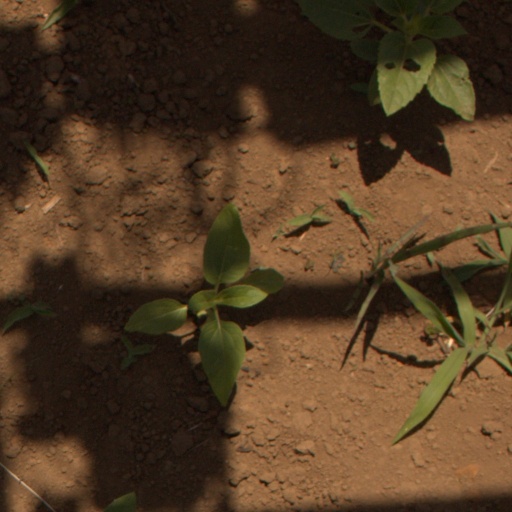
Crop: Jerusalem artichoke